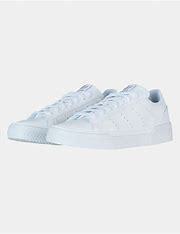
Brand: Adidas
Model: Court Tourino